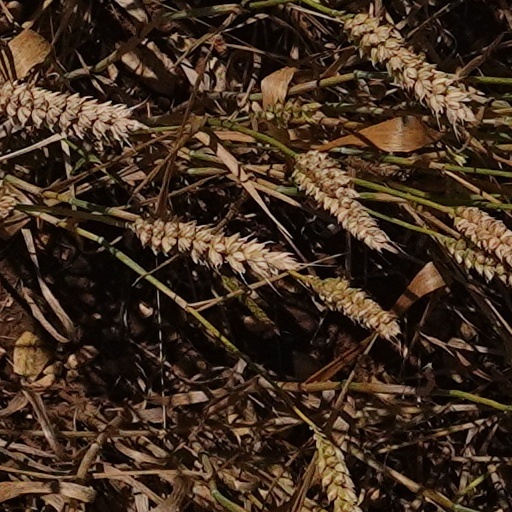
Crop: wheat